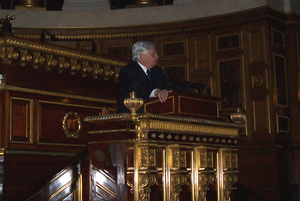
Des élections sénatoriales en France ont eu lieu le 21 septembre 2008 afin de renouveler 114 sièges de sénateurs.
Le gouvernement Jacques Chirac (2) est le gouvernement de la République française du 20 mars 1986 au 10 mai 1988 pendant la présidence de François Mitterrand. Il s’agit du deuxième gouvernement de Jacques Chirac et du 19ᵉ gouvernement de la Vᵉ République.
Jacques Valade, né le 4 mai 1930 à Bordeaux, est un homme politique français.